Volkswagen emissions scandal

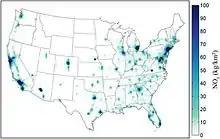
Distribution of estimated actual excess Volkswagen light duty diesel vehicle emissions summed over 2008 through 2015 (kg per km). The median value of emissions is used for each year. Emission density peaks at 446 kg per km.

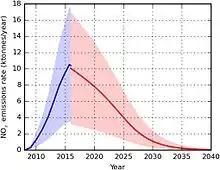
Annual excess Volkswagen light duty diesel vehicle emissions in kilotonnes (million kg). Results from 2008 through 2015 (blue) are estimates of actual excess emissions. Results from 2016 onward (red) are forecast based on the existing in-use vehicle fleet assuming no new sales of non-compliant vehicles from September 2015 and no retrofitting (used to calculate the benefit of a return to compliance). The shaded region indicates the 95 percent confidence interval. The discontinuity is due to the difference in the baseline for past (based on FTP-75 drive cycle measurements) and future (based on a return to regulatory limit) emissions.

A peer-reviewed study published in Environmental Research Letters estimated that approximately 59 premature deaths will be caused by the excess pollution produced between 2008 and 2015 by vehicles equipped with the defeat device in the United States, the majority due to particulate pollution (87 percent) with the remainder due to ozone (13 percent). The study also found that making these vehicles emissions compliant by the end of 2016 would avert an additional 130 early deaths.